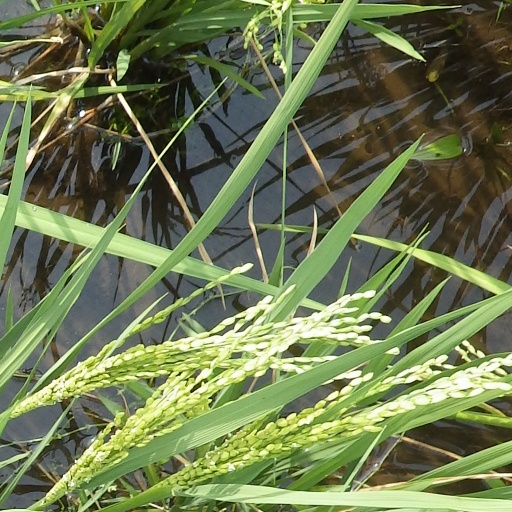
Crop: rice